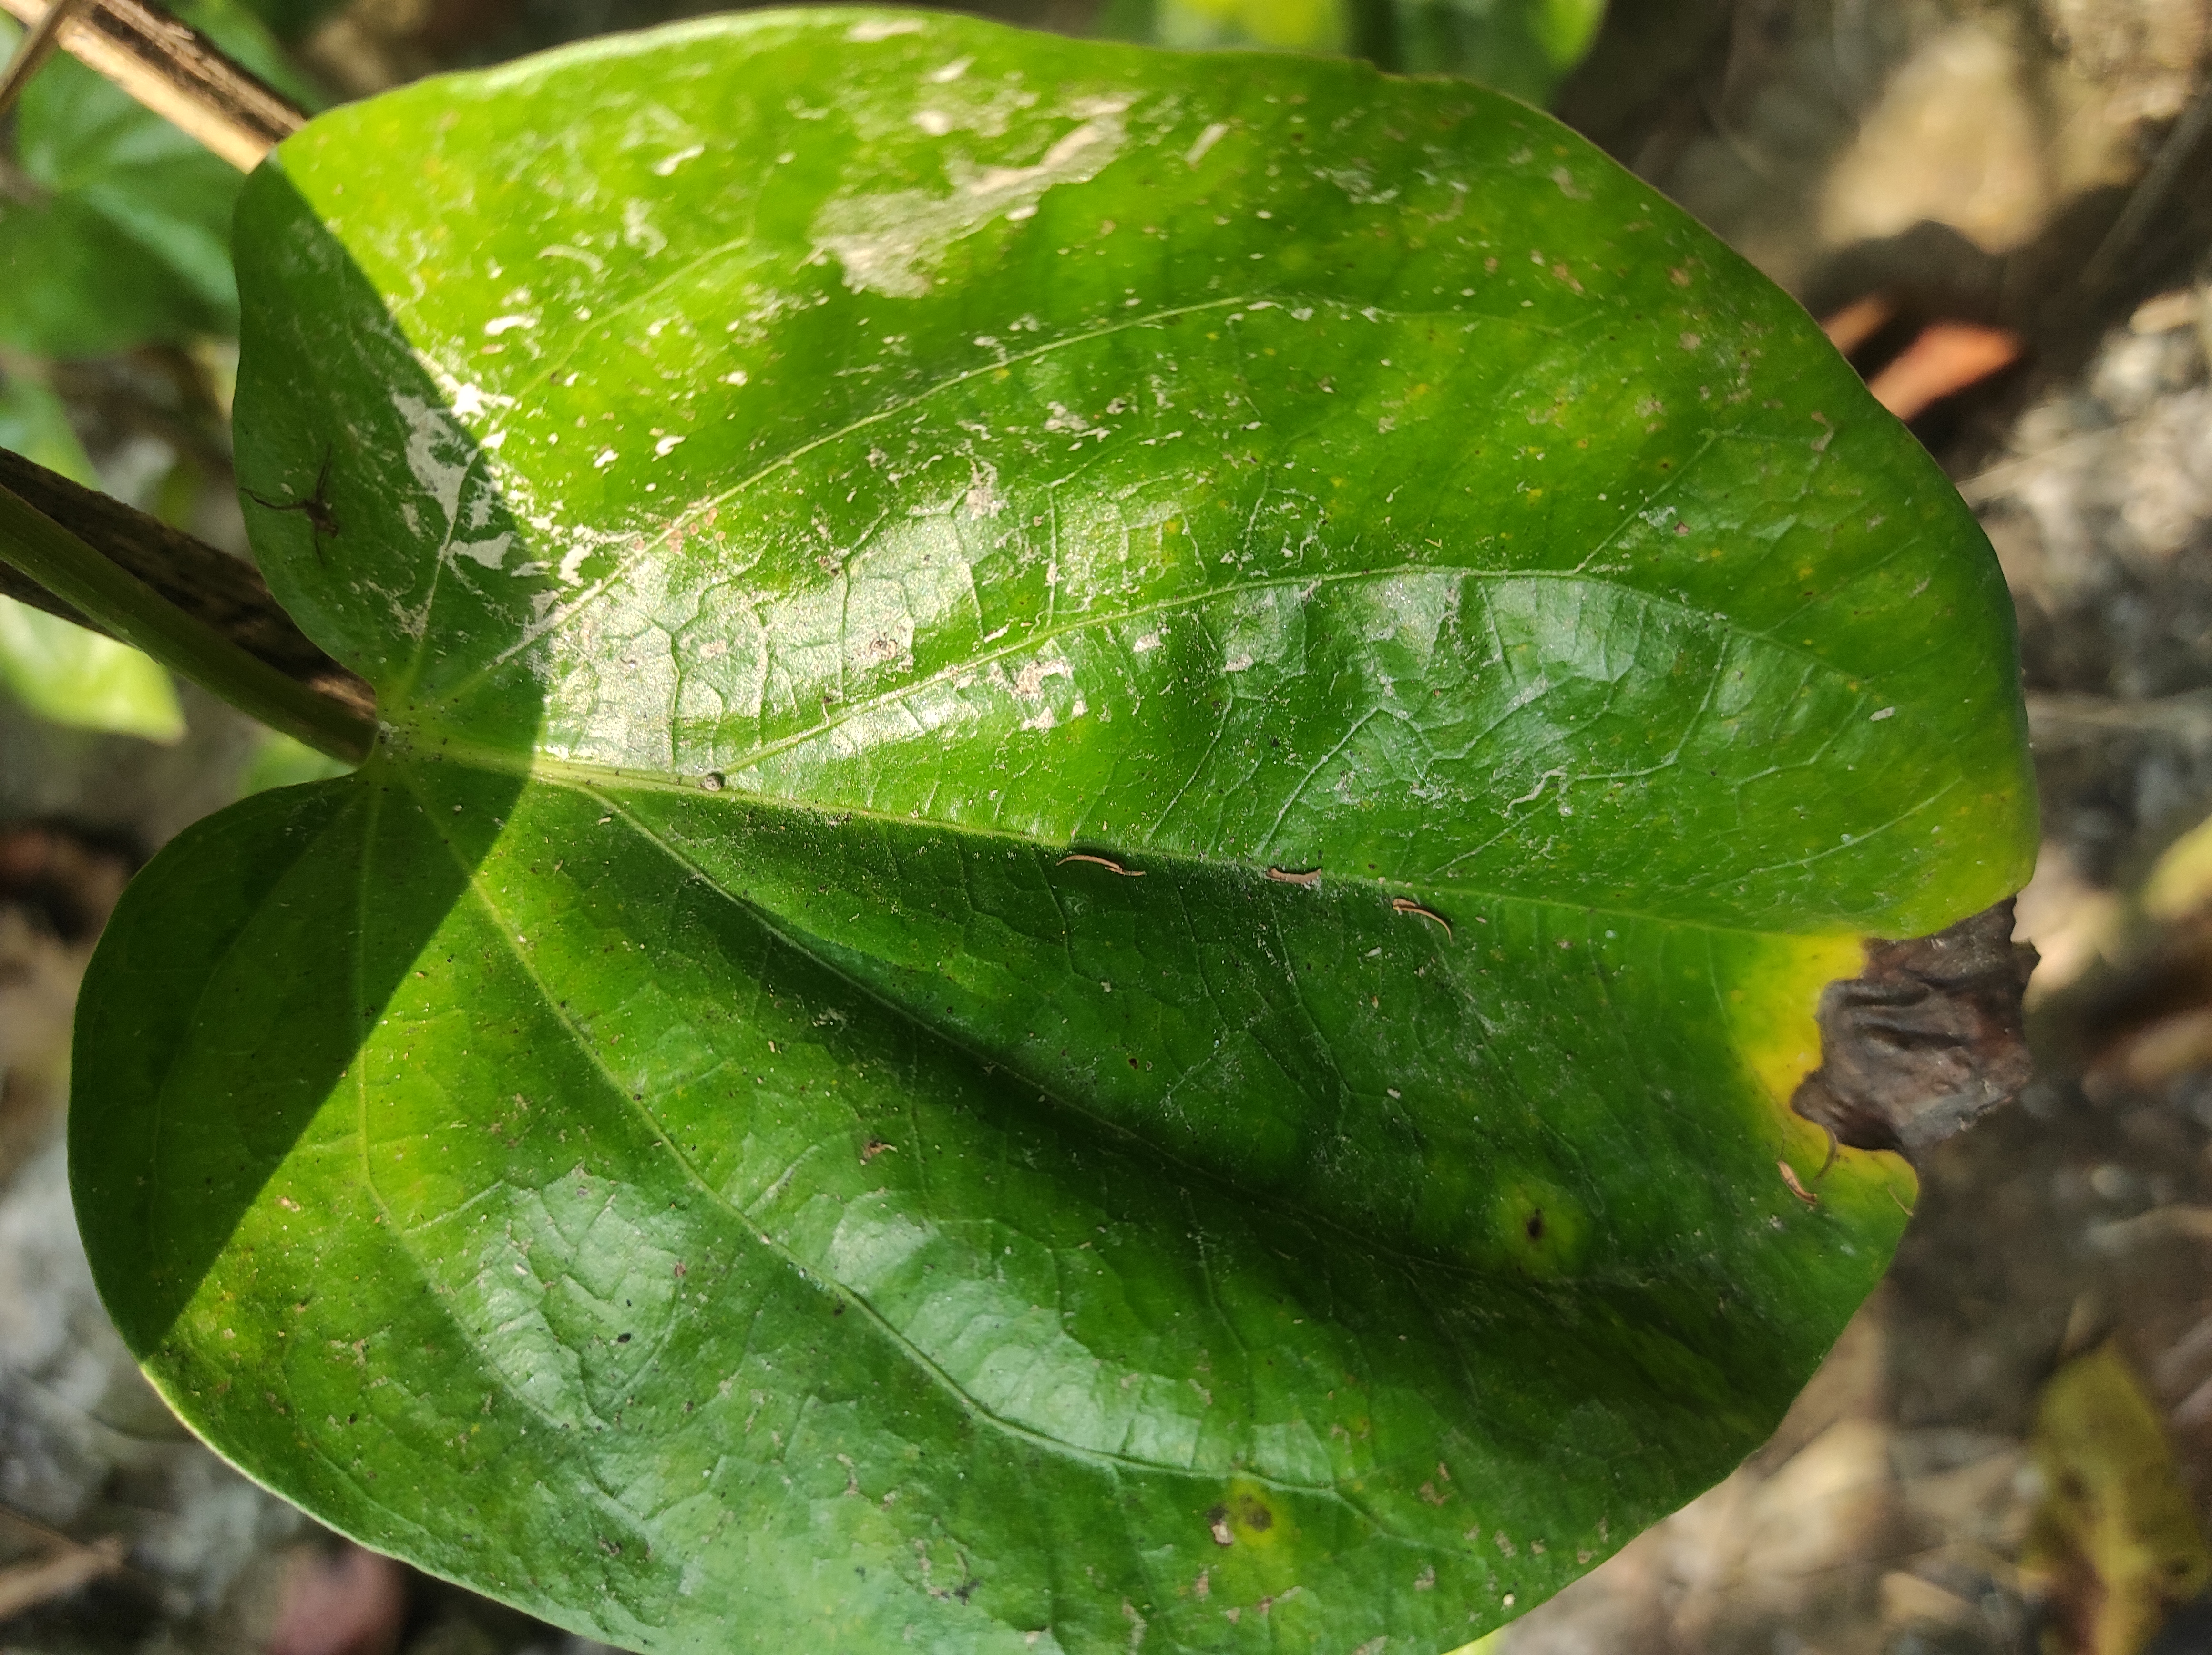
Label: Fungal_Brown_Spot_Disease